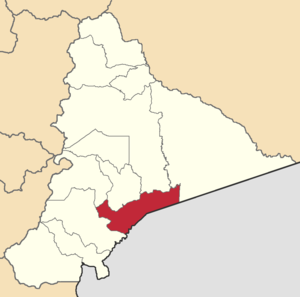
Tiwintza est un canton d'Équateur situé dans la province de Morona-Santiago.